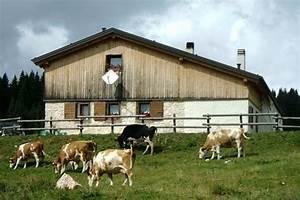
cow